Jan van den Eynde II

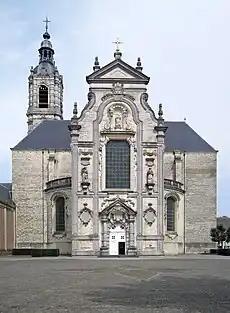
Facade of Averbode Abbey church

Jan van den Eynde II (1620 – 1702) was a Flemish architect and sculptor. He was a member of the van den Eynde family of artists from Antwerp. Van den Eynde's most famous building is arguably the Averbode Abbey church, a peculiar synthesis of Baroque and Gothic with a touch of Renaissance to it, which was completed between 1664 and 1672. For this project, van den Eynde's plans were chosen over those of the famous architect Lucas Faydherbe from Mechelen. In addition to being an architect, Jan van den Eynde was also a merchant.